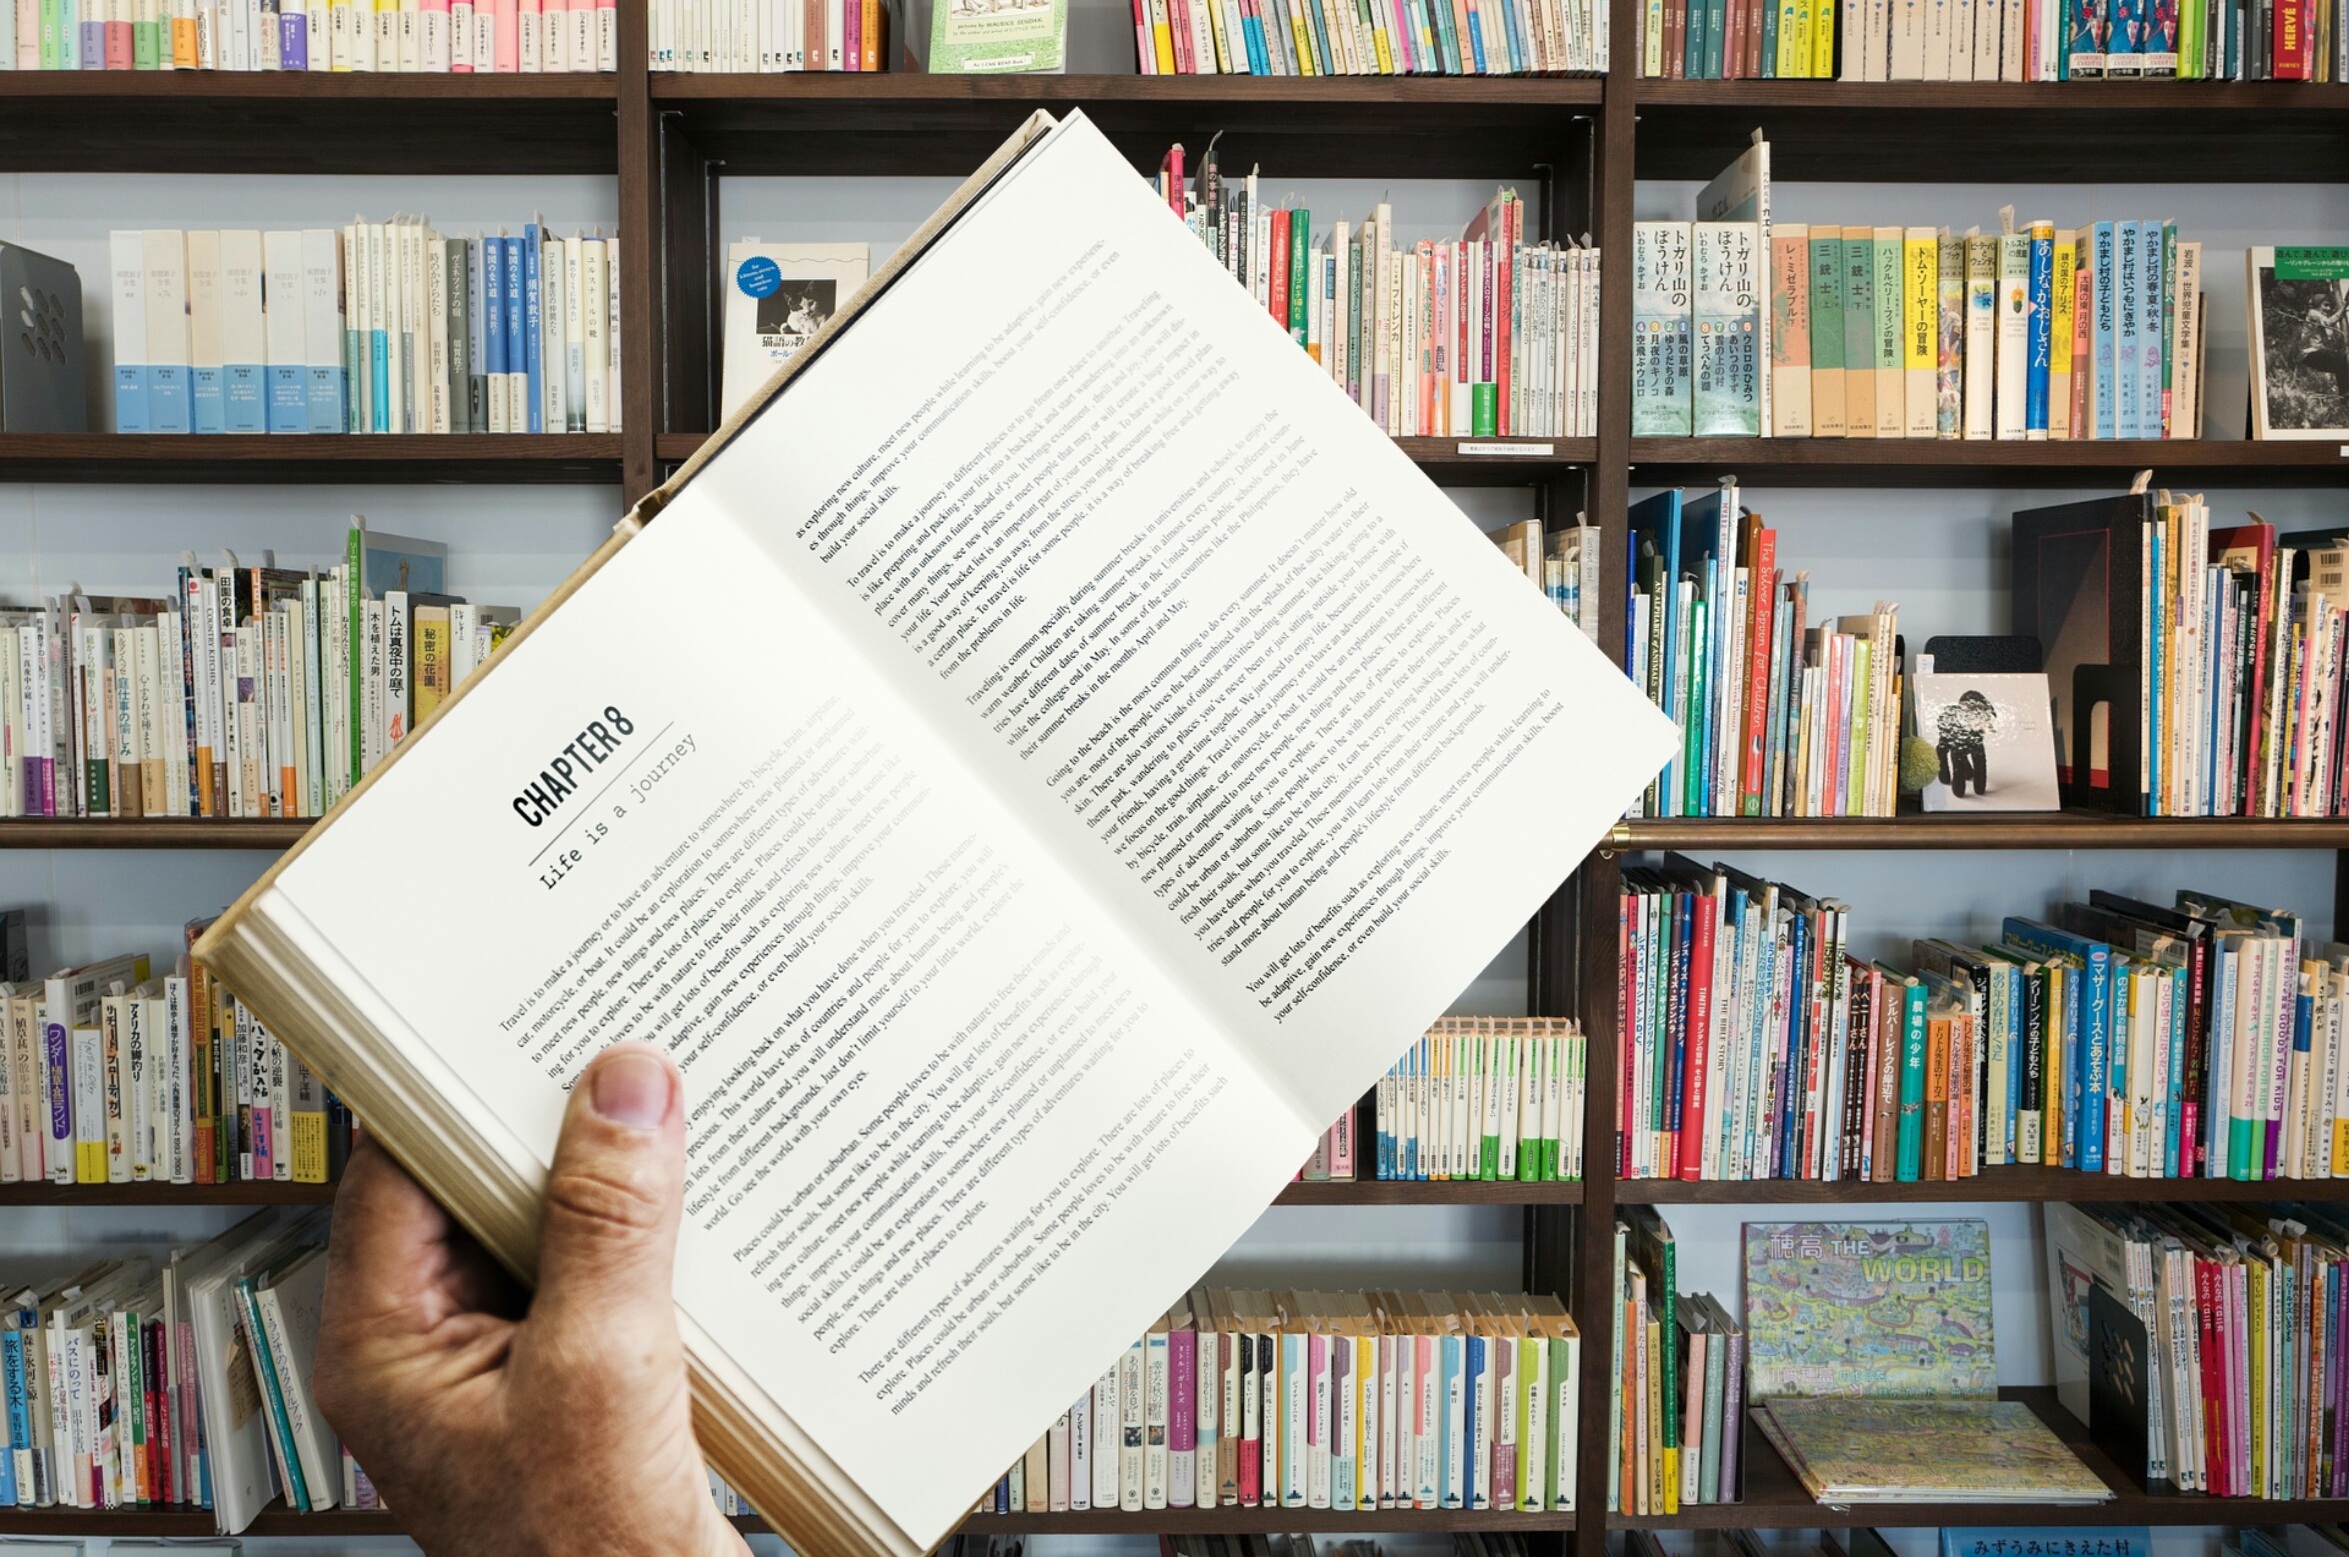
book, hand, white, paper, design, page, woman, education, person, holding, people, business, adult, reading, female, notebook, studying, read, study, literature, man, student, learning, knowledge, school, table, note, technology, books, bookshelf, library, shelf, bookstore, bookcase, library books, bookshelves, information, wisdom, free photos, royalty free, shelving, bookselling, public library, institution, furniture, self help book, publication